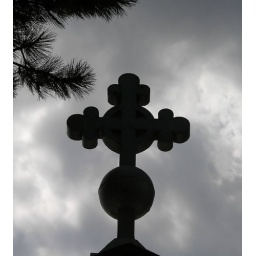
cross in the sky